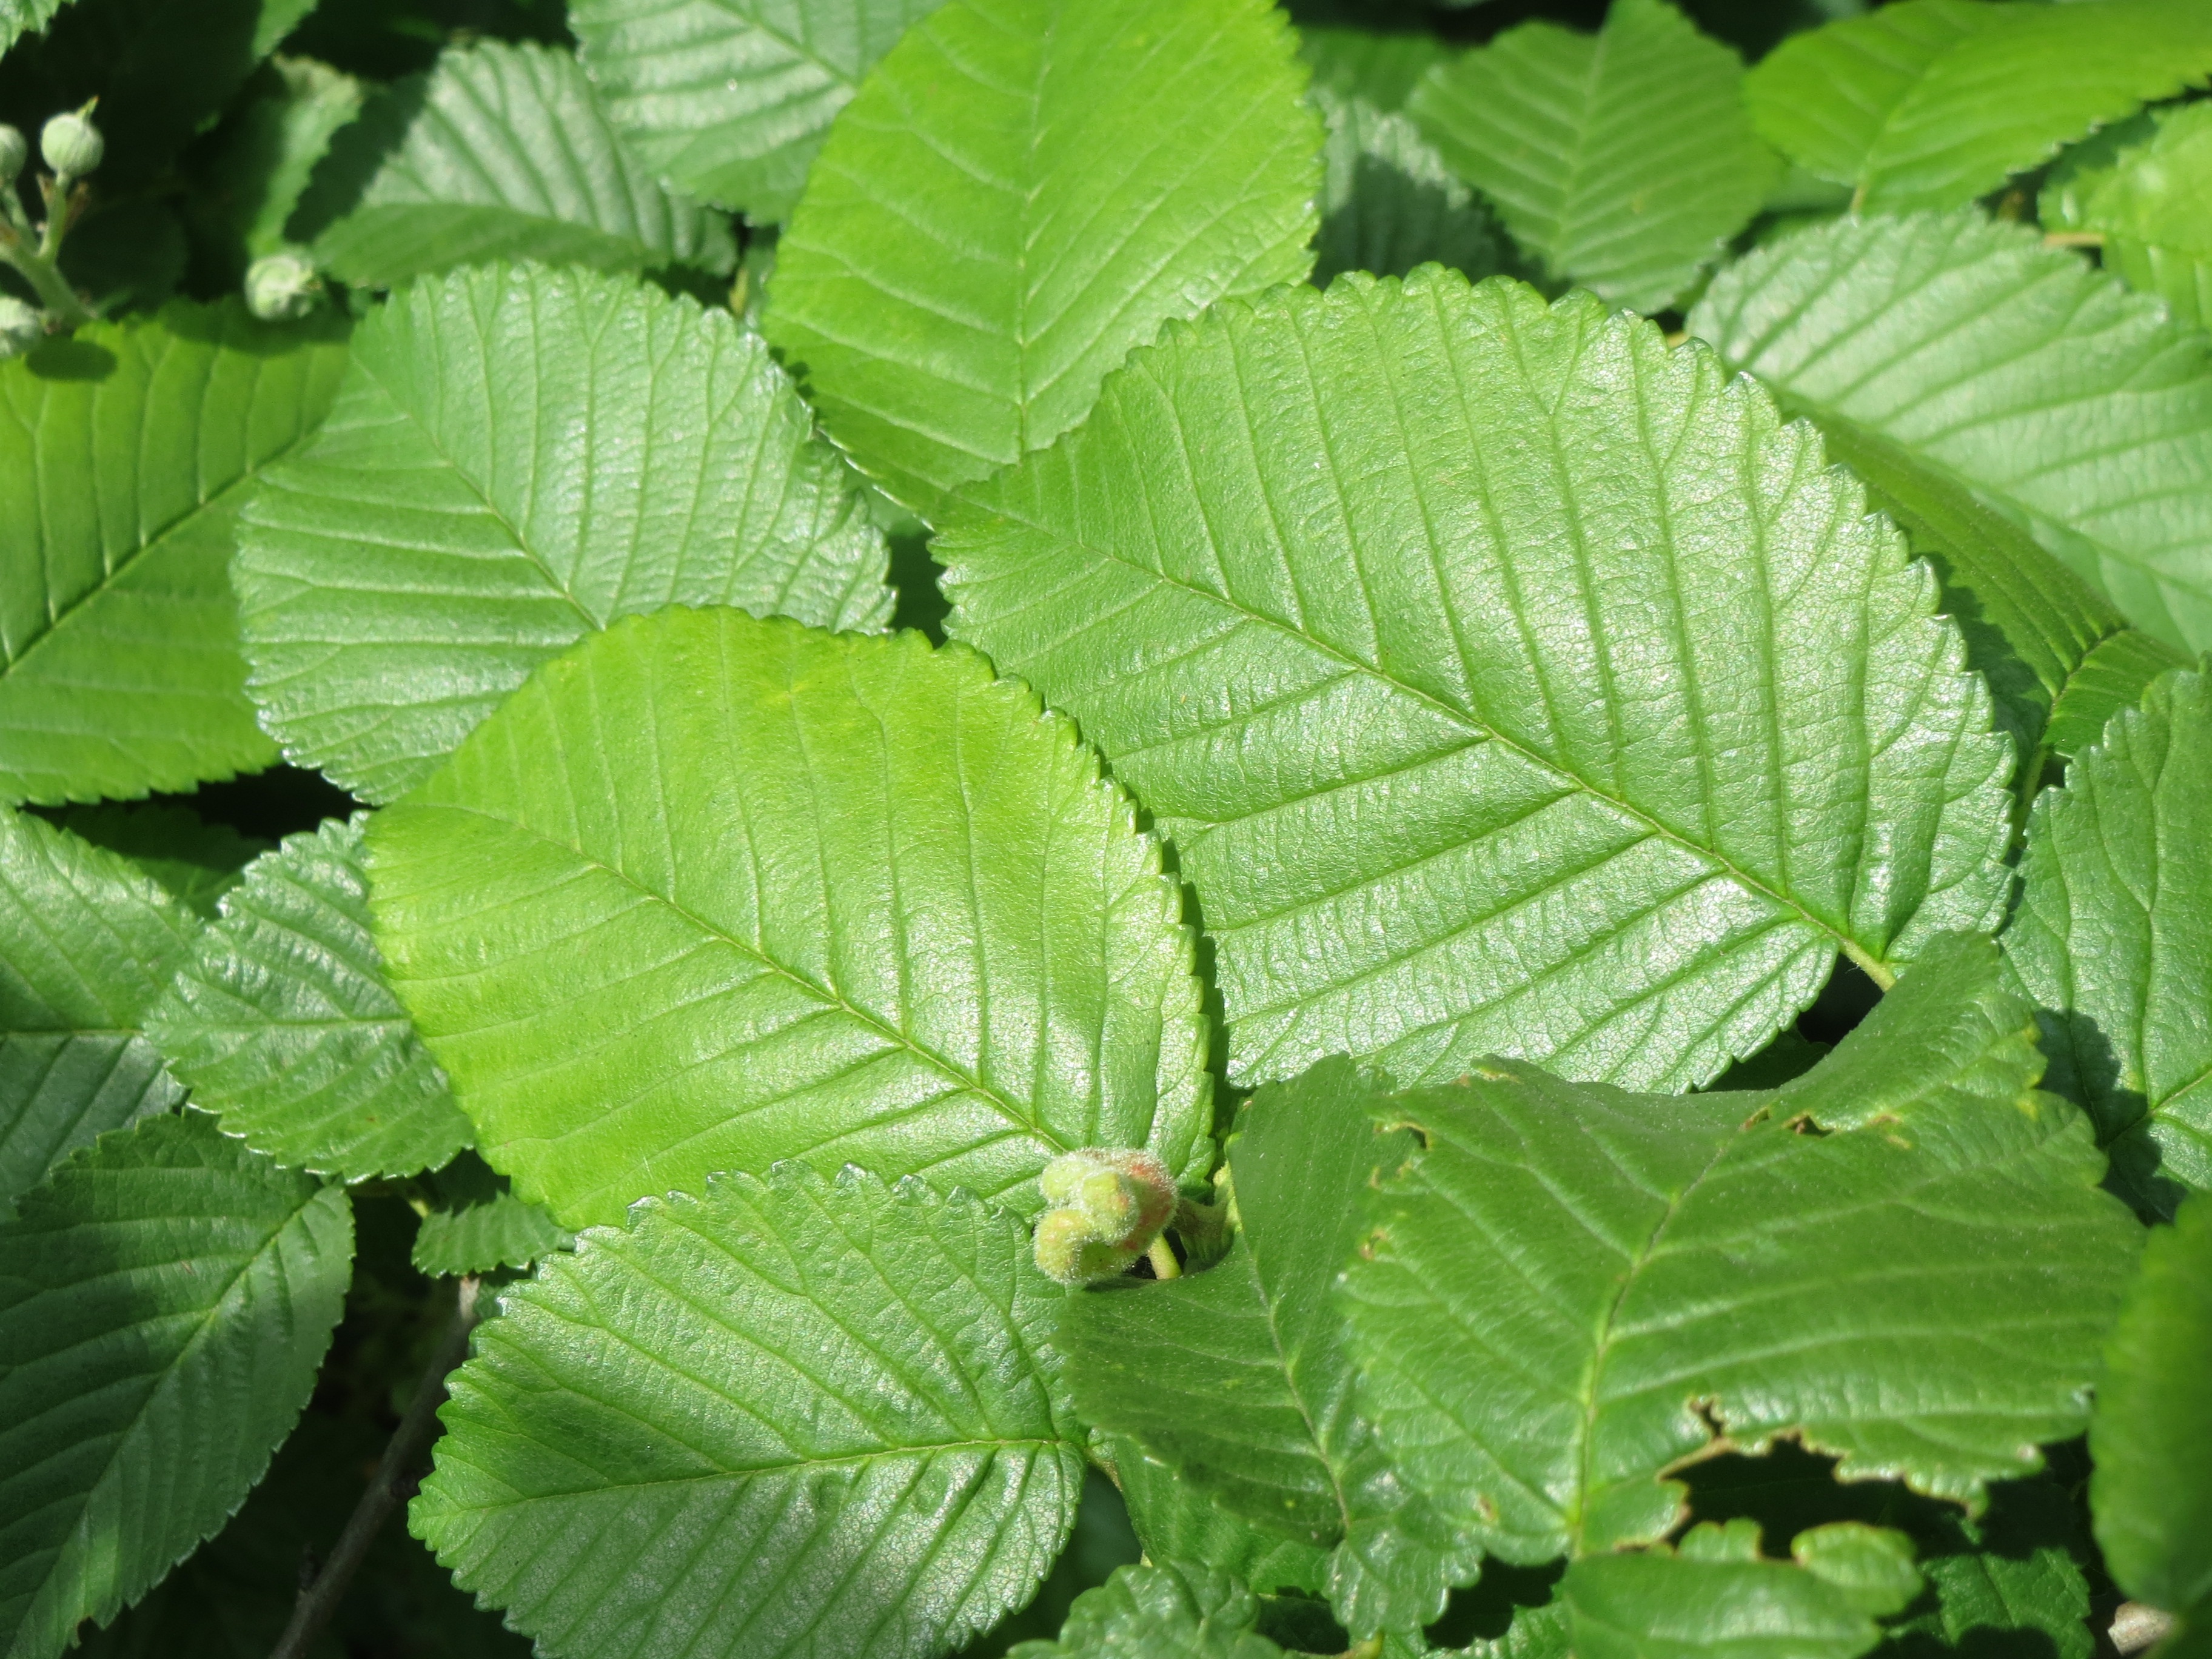
tree, plant, leaf, flower, green, herb, produce, macro, botany, flora, leaves, shrub, deciduous, flowering plant, urtica, ulmus minor, field elm, land plant, perilla frutescens, perilla, dewberry